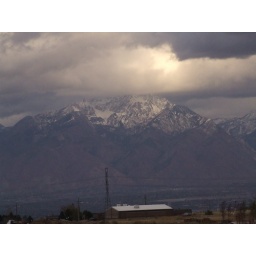
house in the mountain